2006 Philadelphia Eagles season

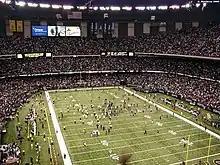
The Louisiana Superdome during the game on October 15, 2006

The second half was a different story, however. The Eagles scored almost immediately on a 60-yard catch and run by Reggie Brown. A 4-yard Donovan McNabb pass to tight end L.J. Smith evened up the game at 17. A Darwin Walker interception set up a 15-yard counter by Brown on the first play of the 4th quarter, giving the Eagles their first lead. It looked as though the Eagles would survive their sluggish start and the many drops by receivers. Unfortunately, the Eagles late-game struggles would return as the Saints scored on a blown coverage by struggling strong safety Michael Lewis, who was burned by Joe Horn. With 8:36 left, the Saints got the ball back and quarterback Drew Brees methodically drove the Saints down the field. without any remaining timeouts, the Eagles watched helplessly as New Orleans ran down the clock before John Carney kicked a game-winning 27-yard chip shot. The Eagles lost the game 27–24 and fell to 4–2, but remained in first place in the NFC East. McNabb finished with 247 yards and two touchdowns.